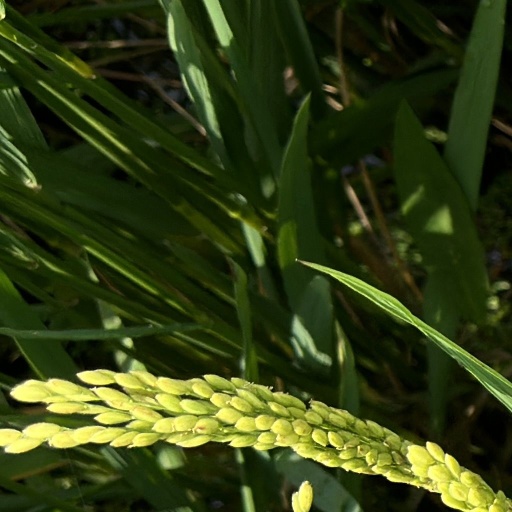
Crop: rice